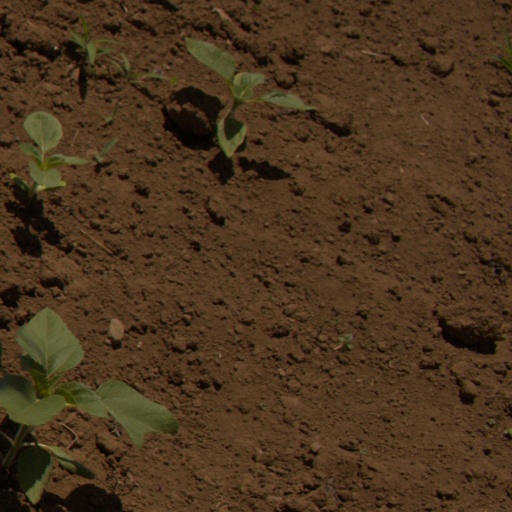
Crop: Jerusalem artichoke